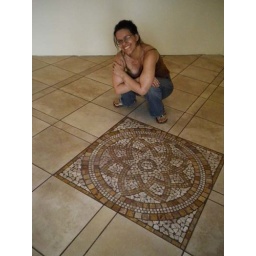
This is the floor in the almost finished library building.